John R. K. Scott

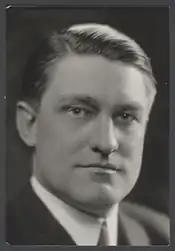
From the "Biographical Directory of the United States Congress" website

John Roger Kirkpatrick Scott (July 6, 1873 – December 9, 1945) was a Republican member of the U.S. House of Representatives from Pennsylvania.